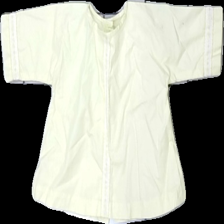
View: front
Type: Top
Category: Children
Brand: Missing
Colors: Yellow, White, Green
Material: 100% cotton
Cut: Regular
Season: All
Stains: Major
Damage: fläckar arm
Damage location: top right
Price range: <50
Recommended usage: Export
Description: gul långärmad top, fläckar arm